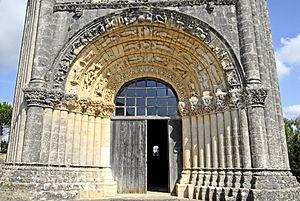
L'église Notre-Dame-de-l'Assomption est une église de style roman saintongeais située à Fenioux en Saintonge, dans le département français de la Charente-Maritime en région Nouvelle-Aquitaine.